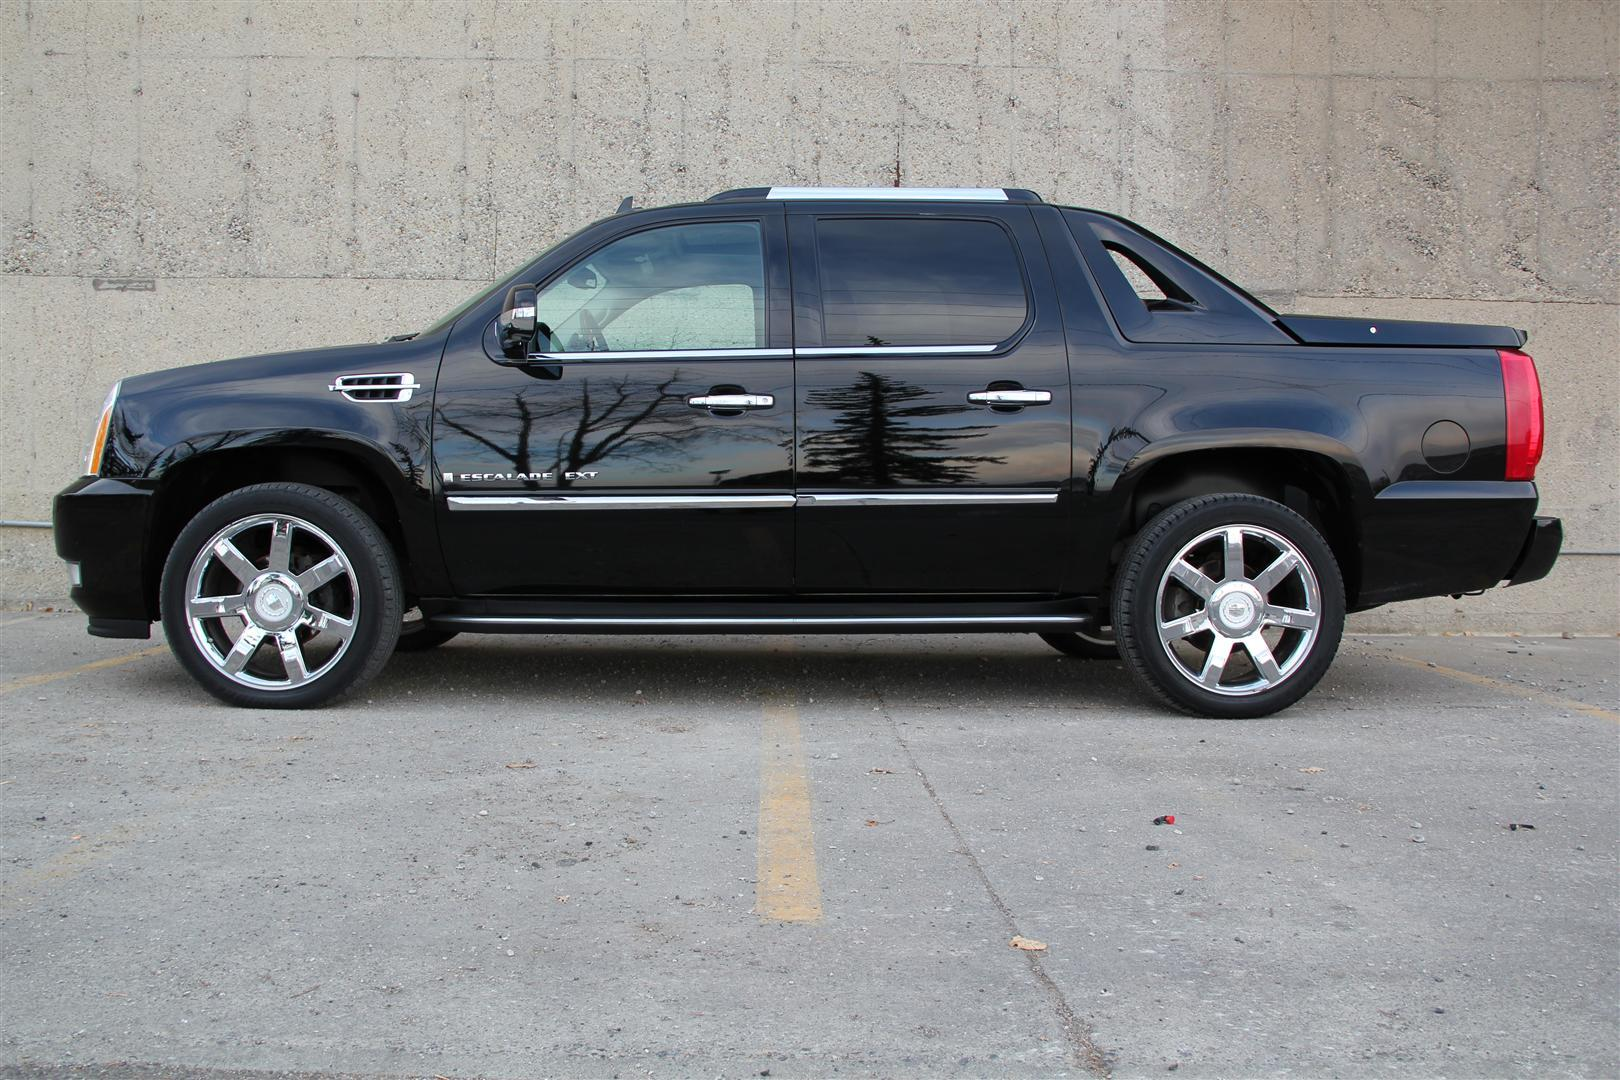
Car model: 2007 Cadillac Escalade EXT Crew Cab